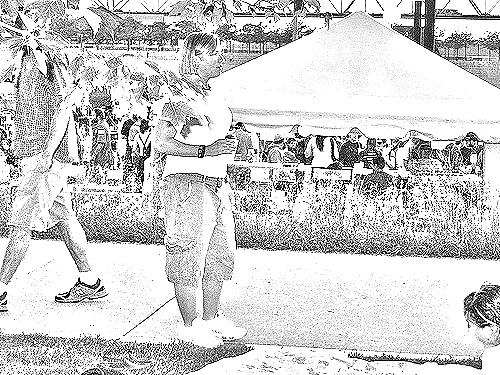
Portrait style: Sketch Portrait